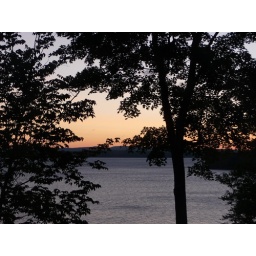
The view across the lake from the balcony of the house in New Hampshire.